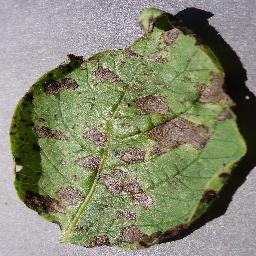
Etiqueta: Tizon_Temprano